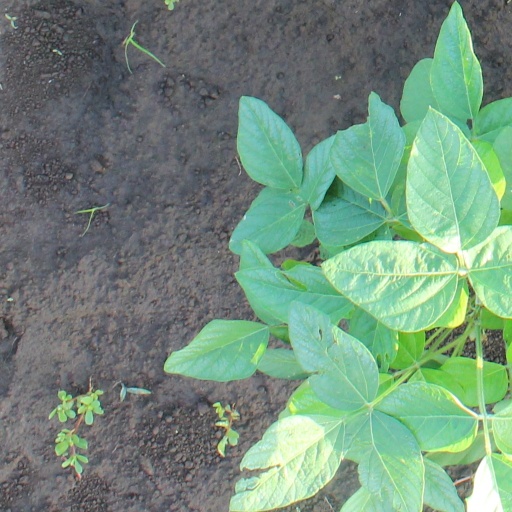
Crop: soybean